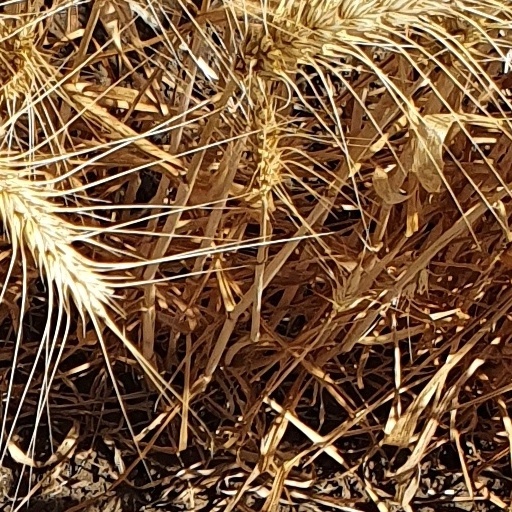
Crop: wheat